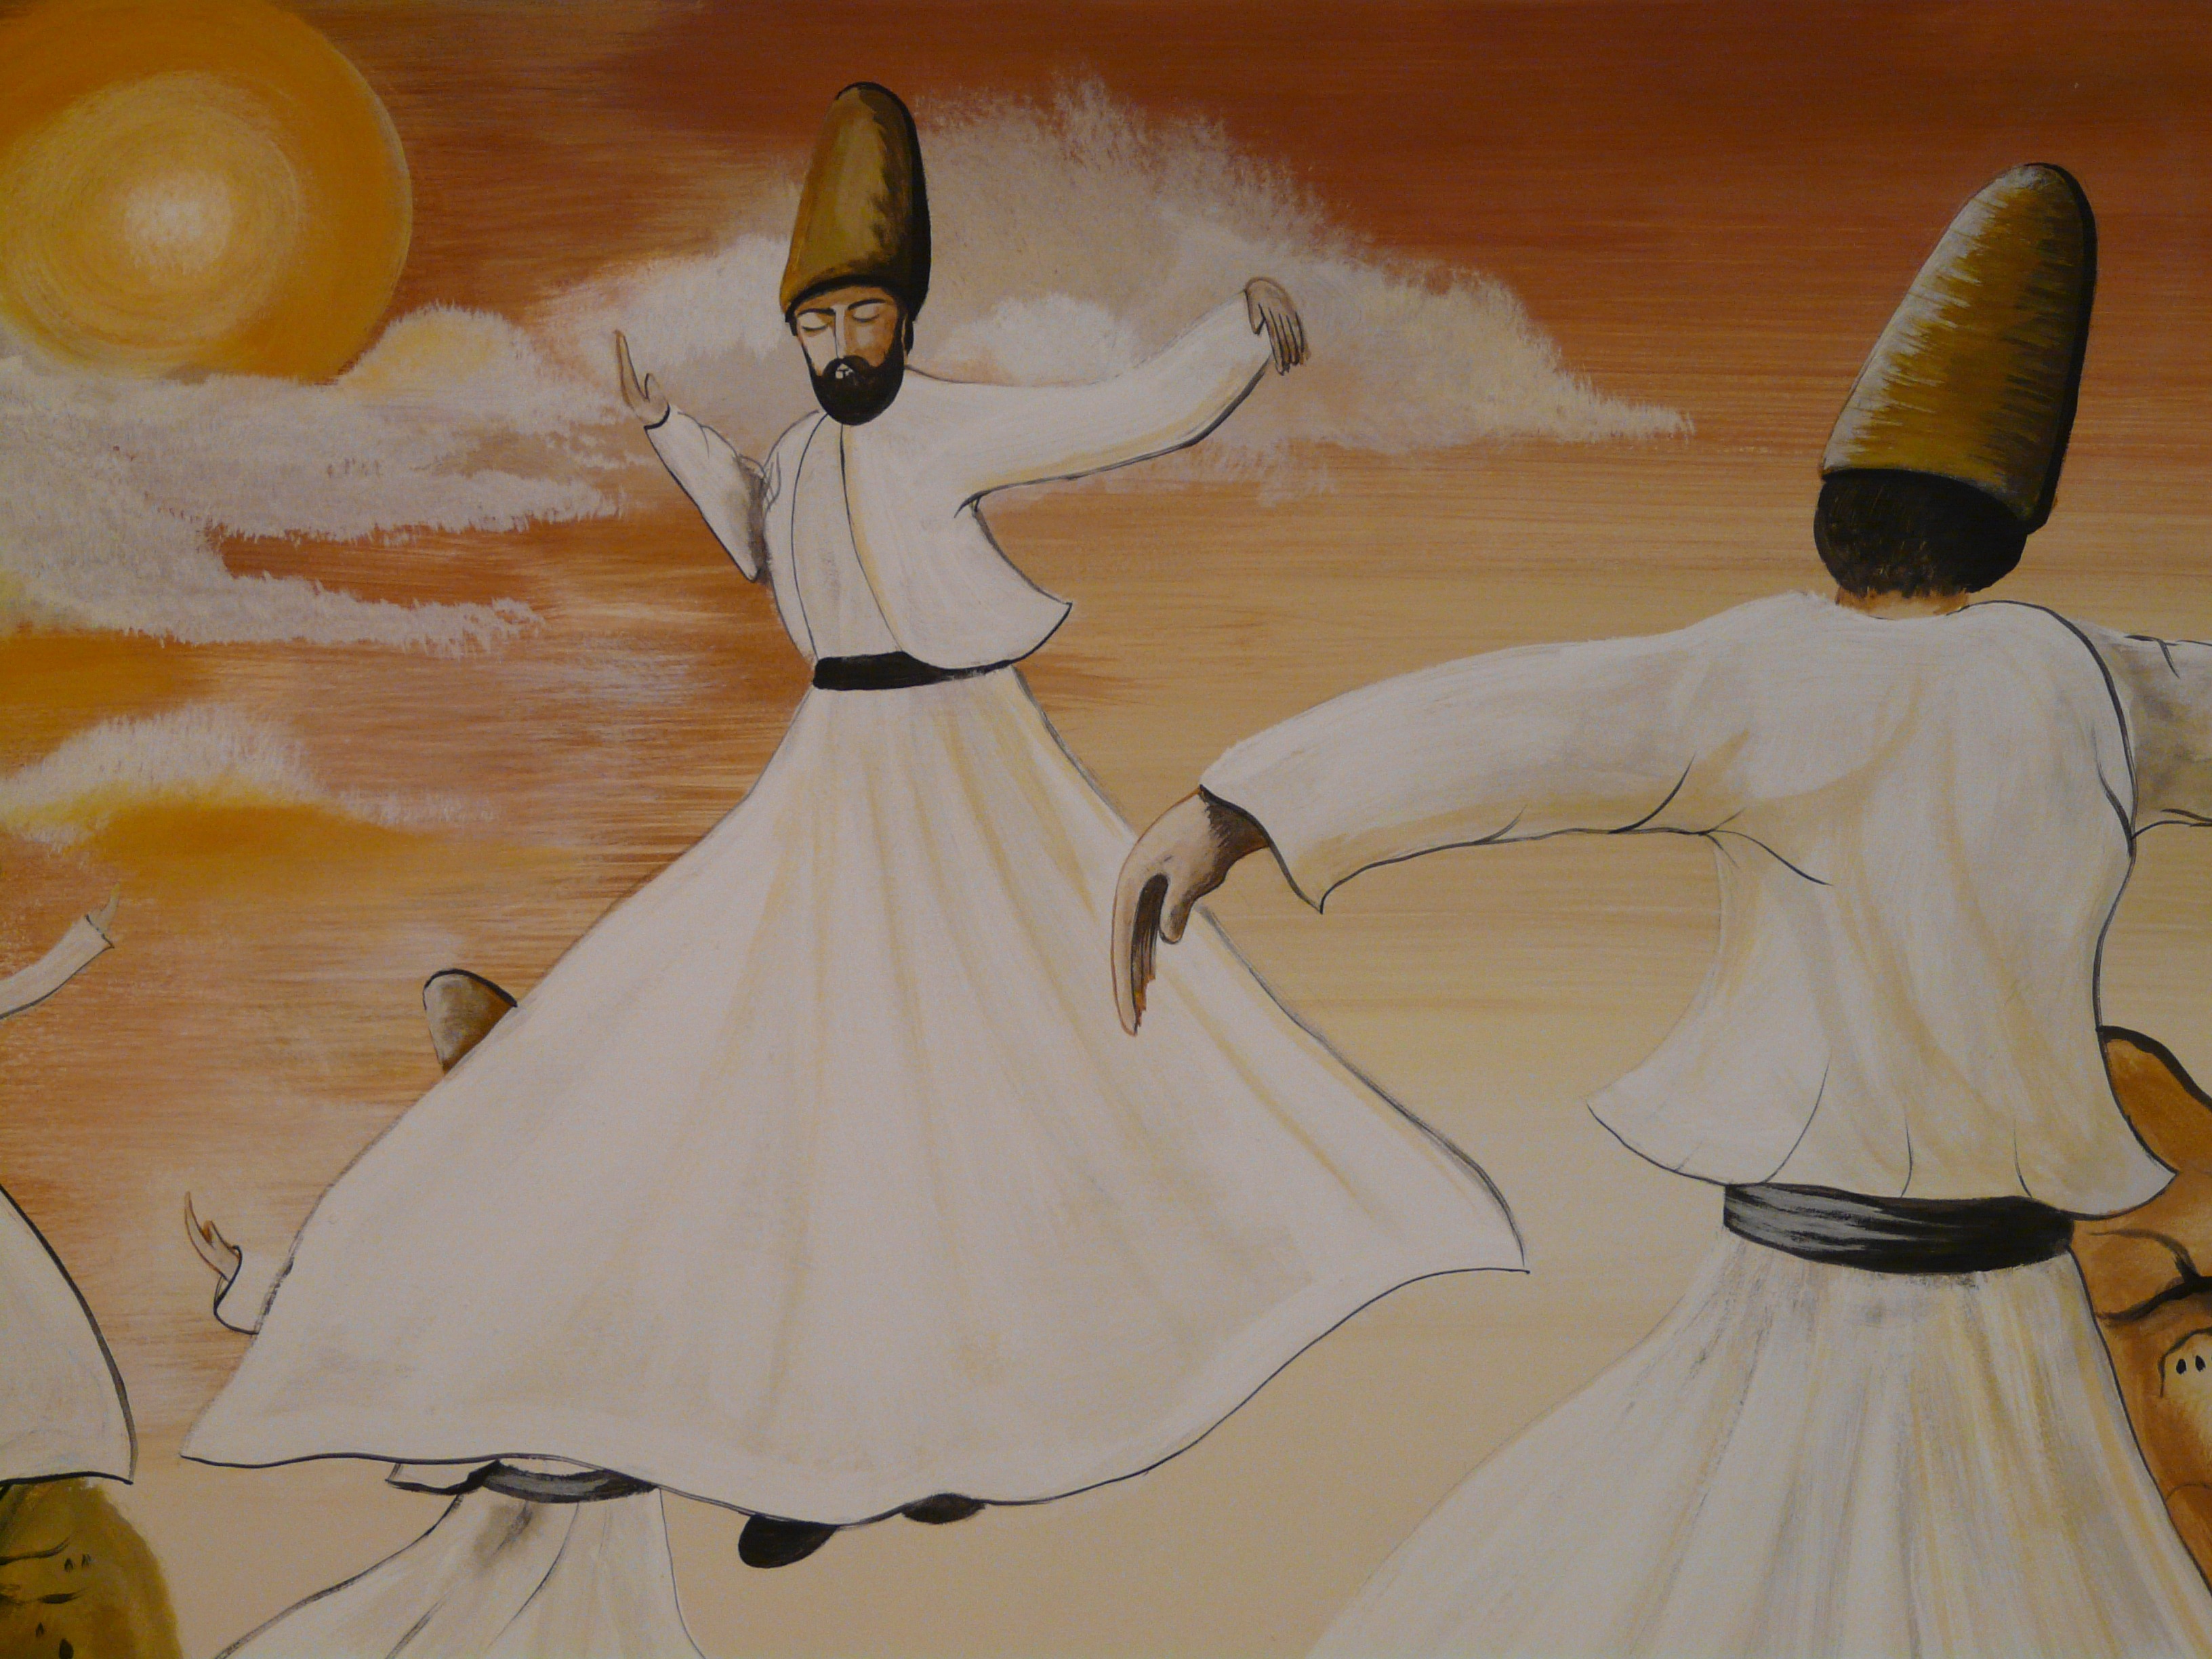
dance, painting, art, dress, sports, turkey, image, gown, cappadocia, whirling dervish, costume design, dervishes, rotate towels